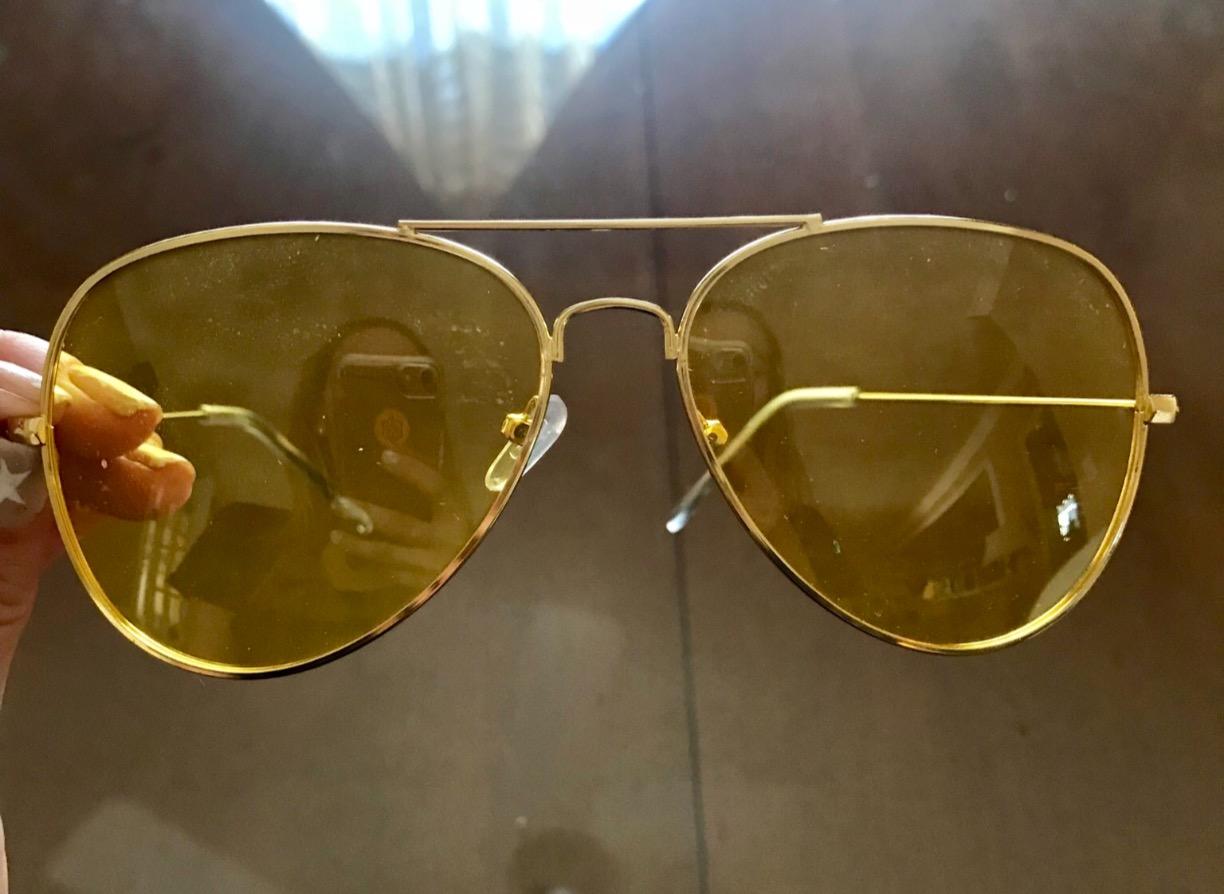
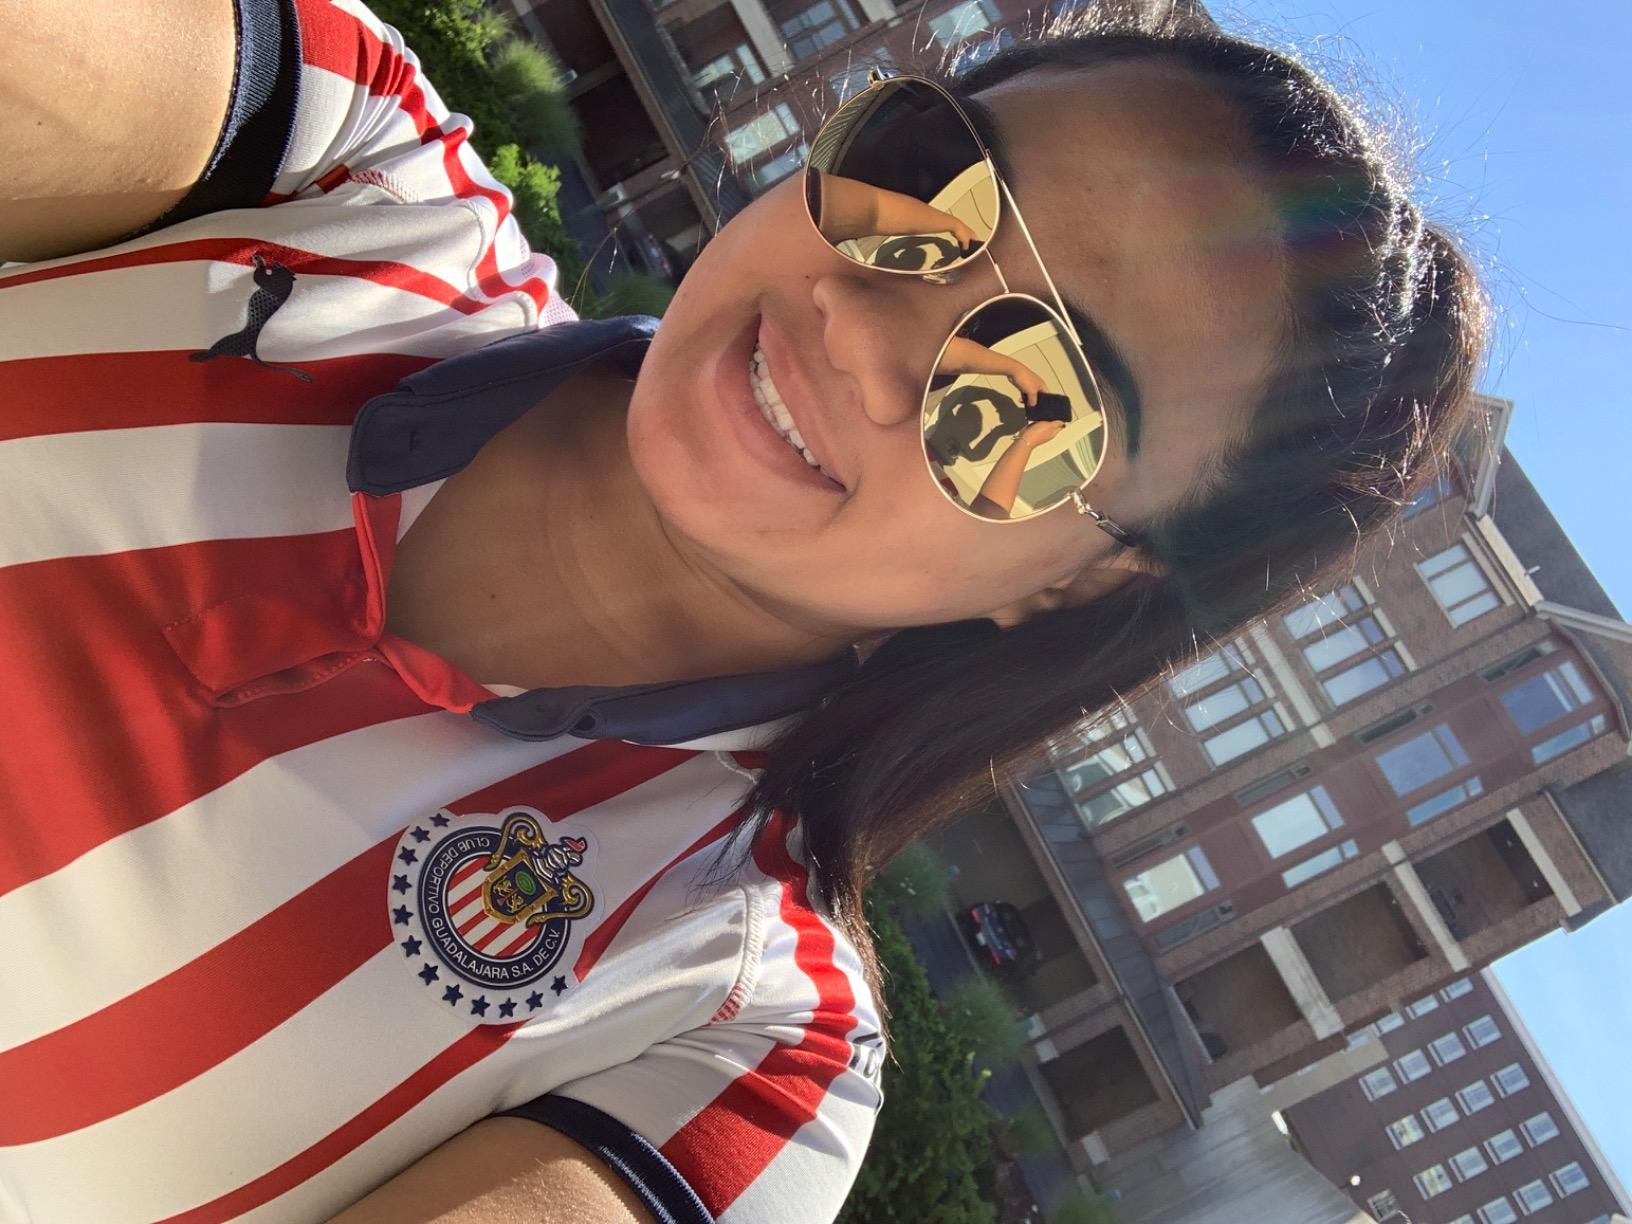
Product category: accessories_sunglasses
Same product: no